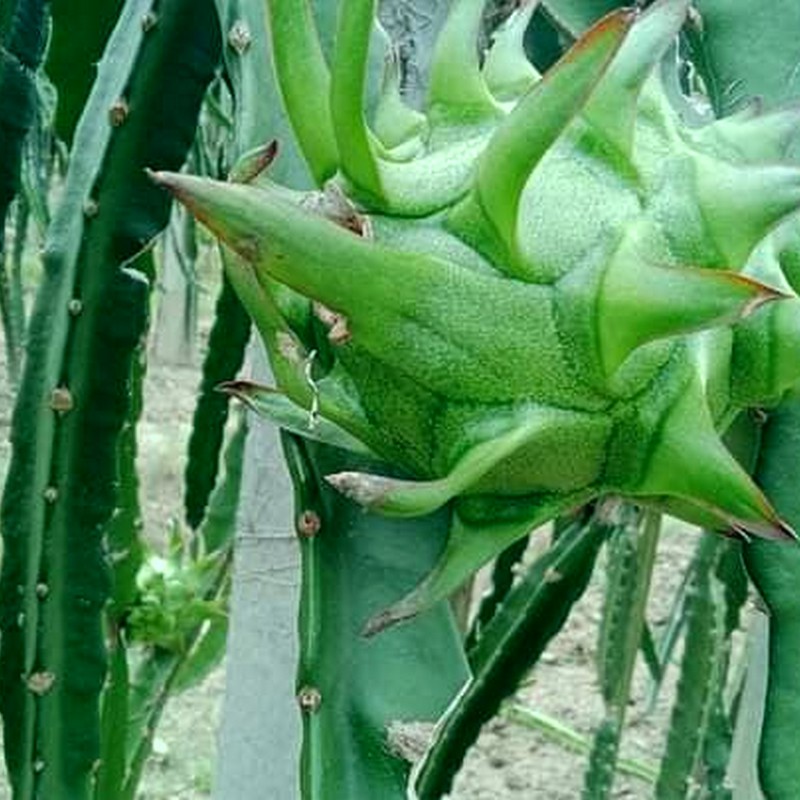
Label: Immature Dragon Fruit